Barbara Jones (artist)

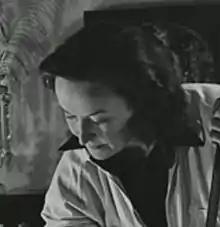
Barbara Jones, 1947

Barbara Mildred Jones (25 December 1912 – 28 August 1978) was an English artist, writer and mural painter. She is known for curating the exhibition "Black Eyes and Lemonade" (1951) and her book "The Unsophisticated Arts" (1951).